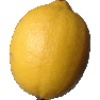
Label: Lemon 1